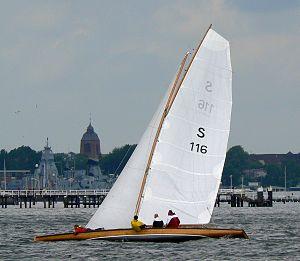
La voile houari est un type de voile et de gréement. Il s'agit d'une voile triangulaire montée le long du mât et d'une vergue, elle-même montée au mât. Les premières mentions de cette voile et de ce gréement proviennent de la marine militaire britannique la fin du XVIIIᵉ siècle. Au milieu du XIXᵉ siècle, la voile et le gréement commencent à être utilisés en régate puis en plaisance. Depuis l'apparition des mâts d'un seul tenant suffisamment résistants, la voile houari tend à perdre de sa popularité au profit de gréement plus moderne. Toutefois, elle reste utilisée pour des navires « historiques » ou spécifiques comme les « voiles-avirons ».
Une voile est un assemblage de pièces de tissu, dont la taille peut varier de quelques mètres carrés à plusieurs centaines de mètres carrés, qui, grâce à l'action du vent, sert à faire avancer un véhicule. Les voiles sont utilisées sur des voiliers, planches à voile, mais aussi sur des véhicules terrestres.